Styles P

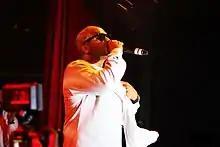
Styles P in 2014

After recording many mixtapes Styles returned to the Hip-Hop scene by releasing two retail albums in 2010, "The Green Ghost Project" with DJ Green Lantern on Invasion Records and "The Ghost Dub-Dime" a retail mixtape on E1 Records (formally Koch Records). This began a string of annual retail releases with his fourth, fifth, sixth, and seventh albums (2011's "Master of Ceremonies", 2012's "The World's Most Hardest MC Project", 2013's "Float", and 2014's "Phantom and the Ghost") all being released within a year of each other.